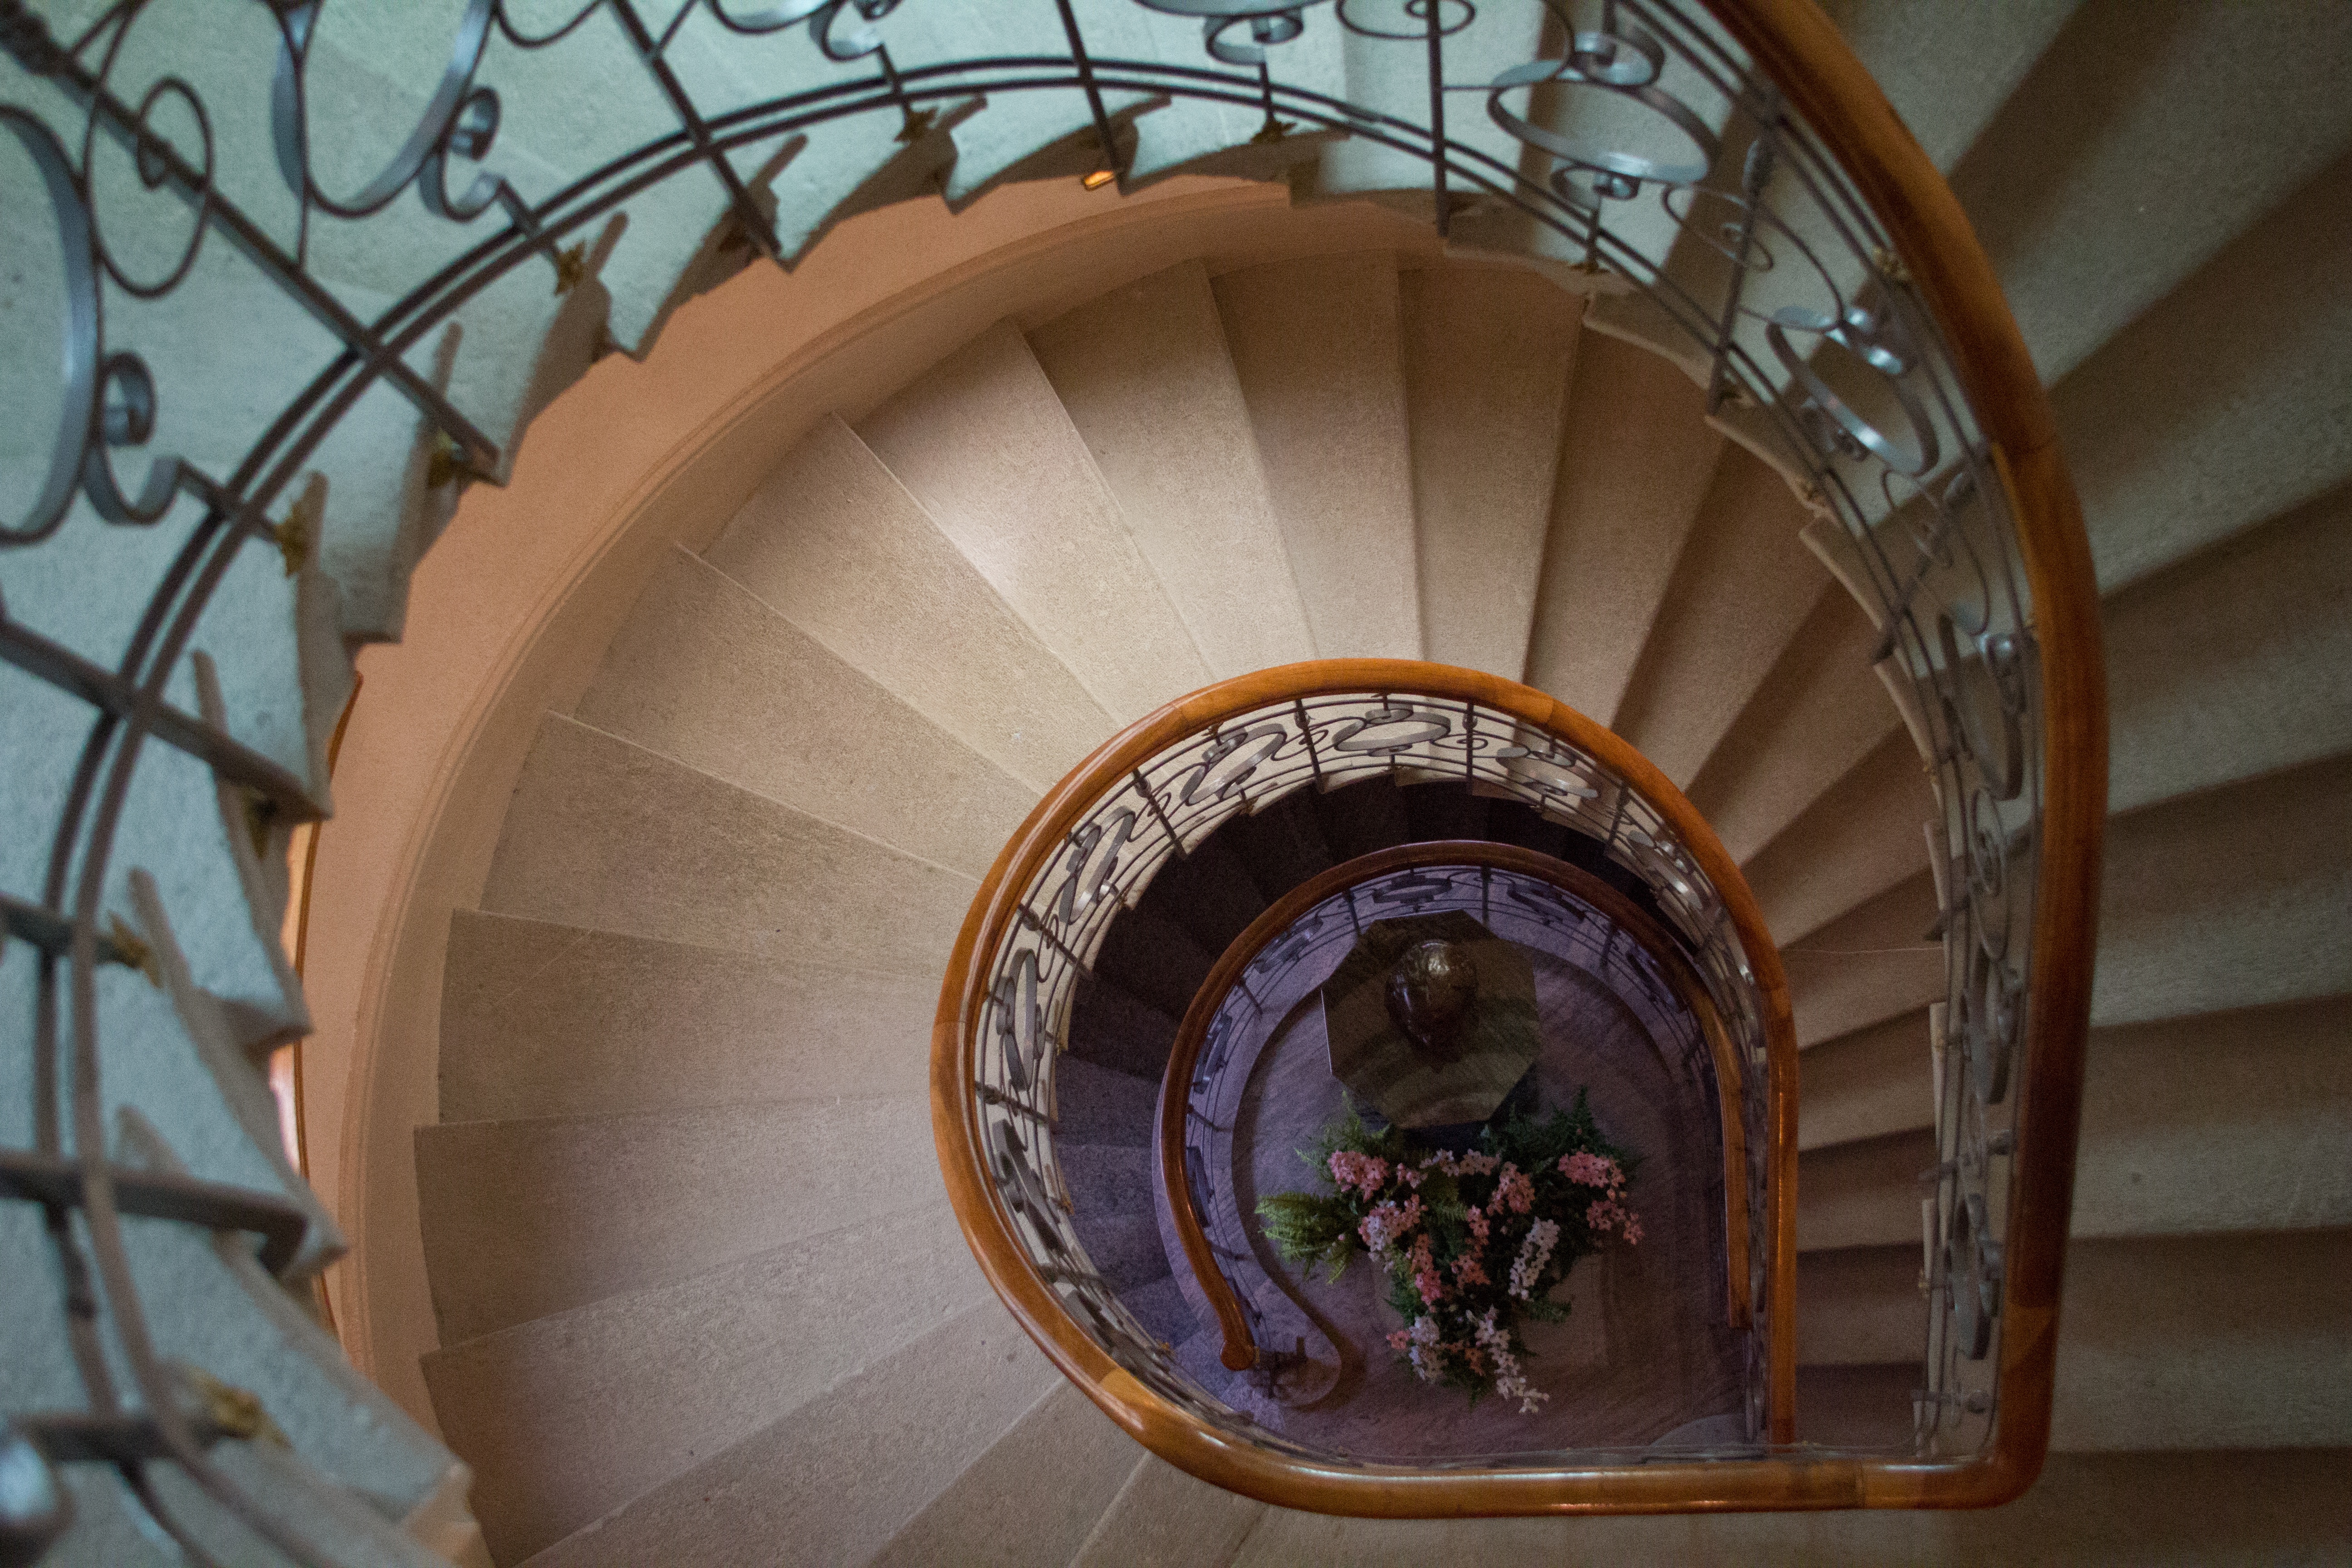
architecture, wood, stair, spiral, window, staircase, arch, curve, color, stairway, circle, art, stairs, dome, shape, man made object